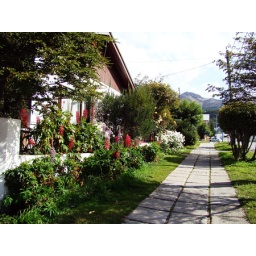
It was summer in the city and the streets were bursting with flowers and grass